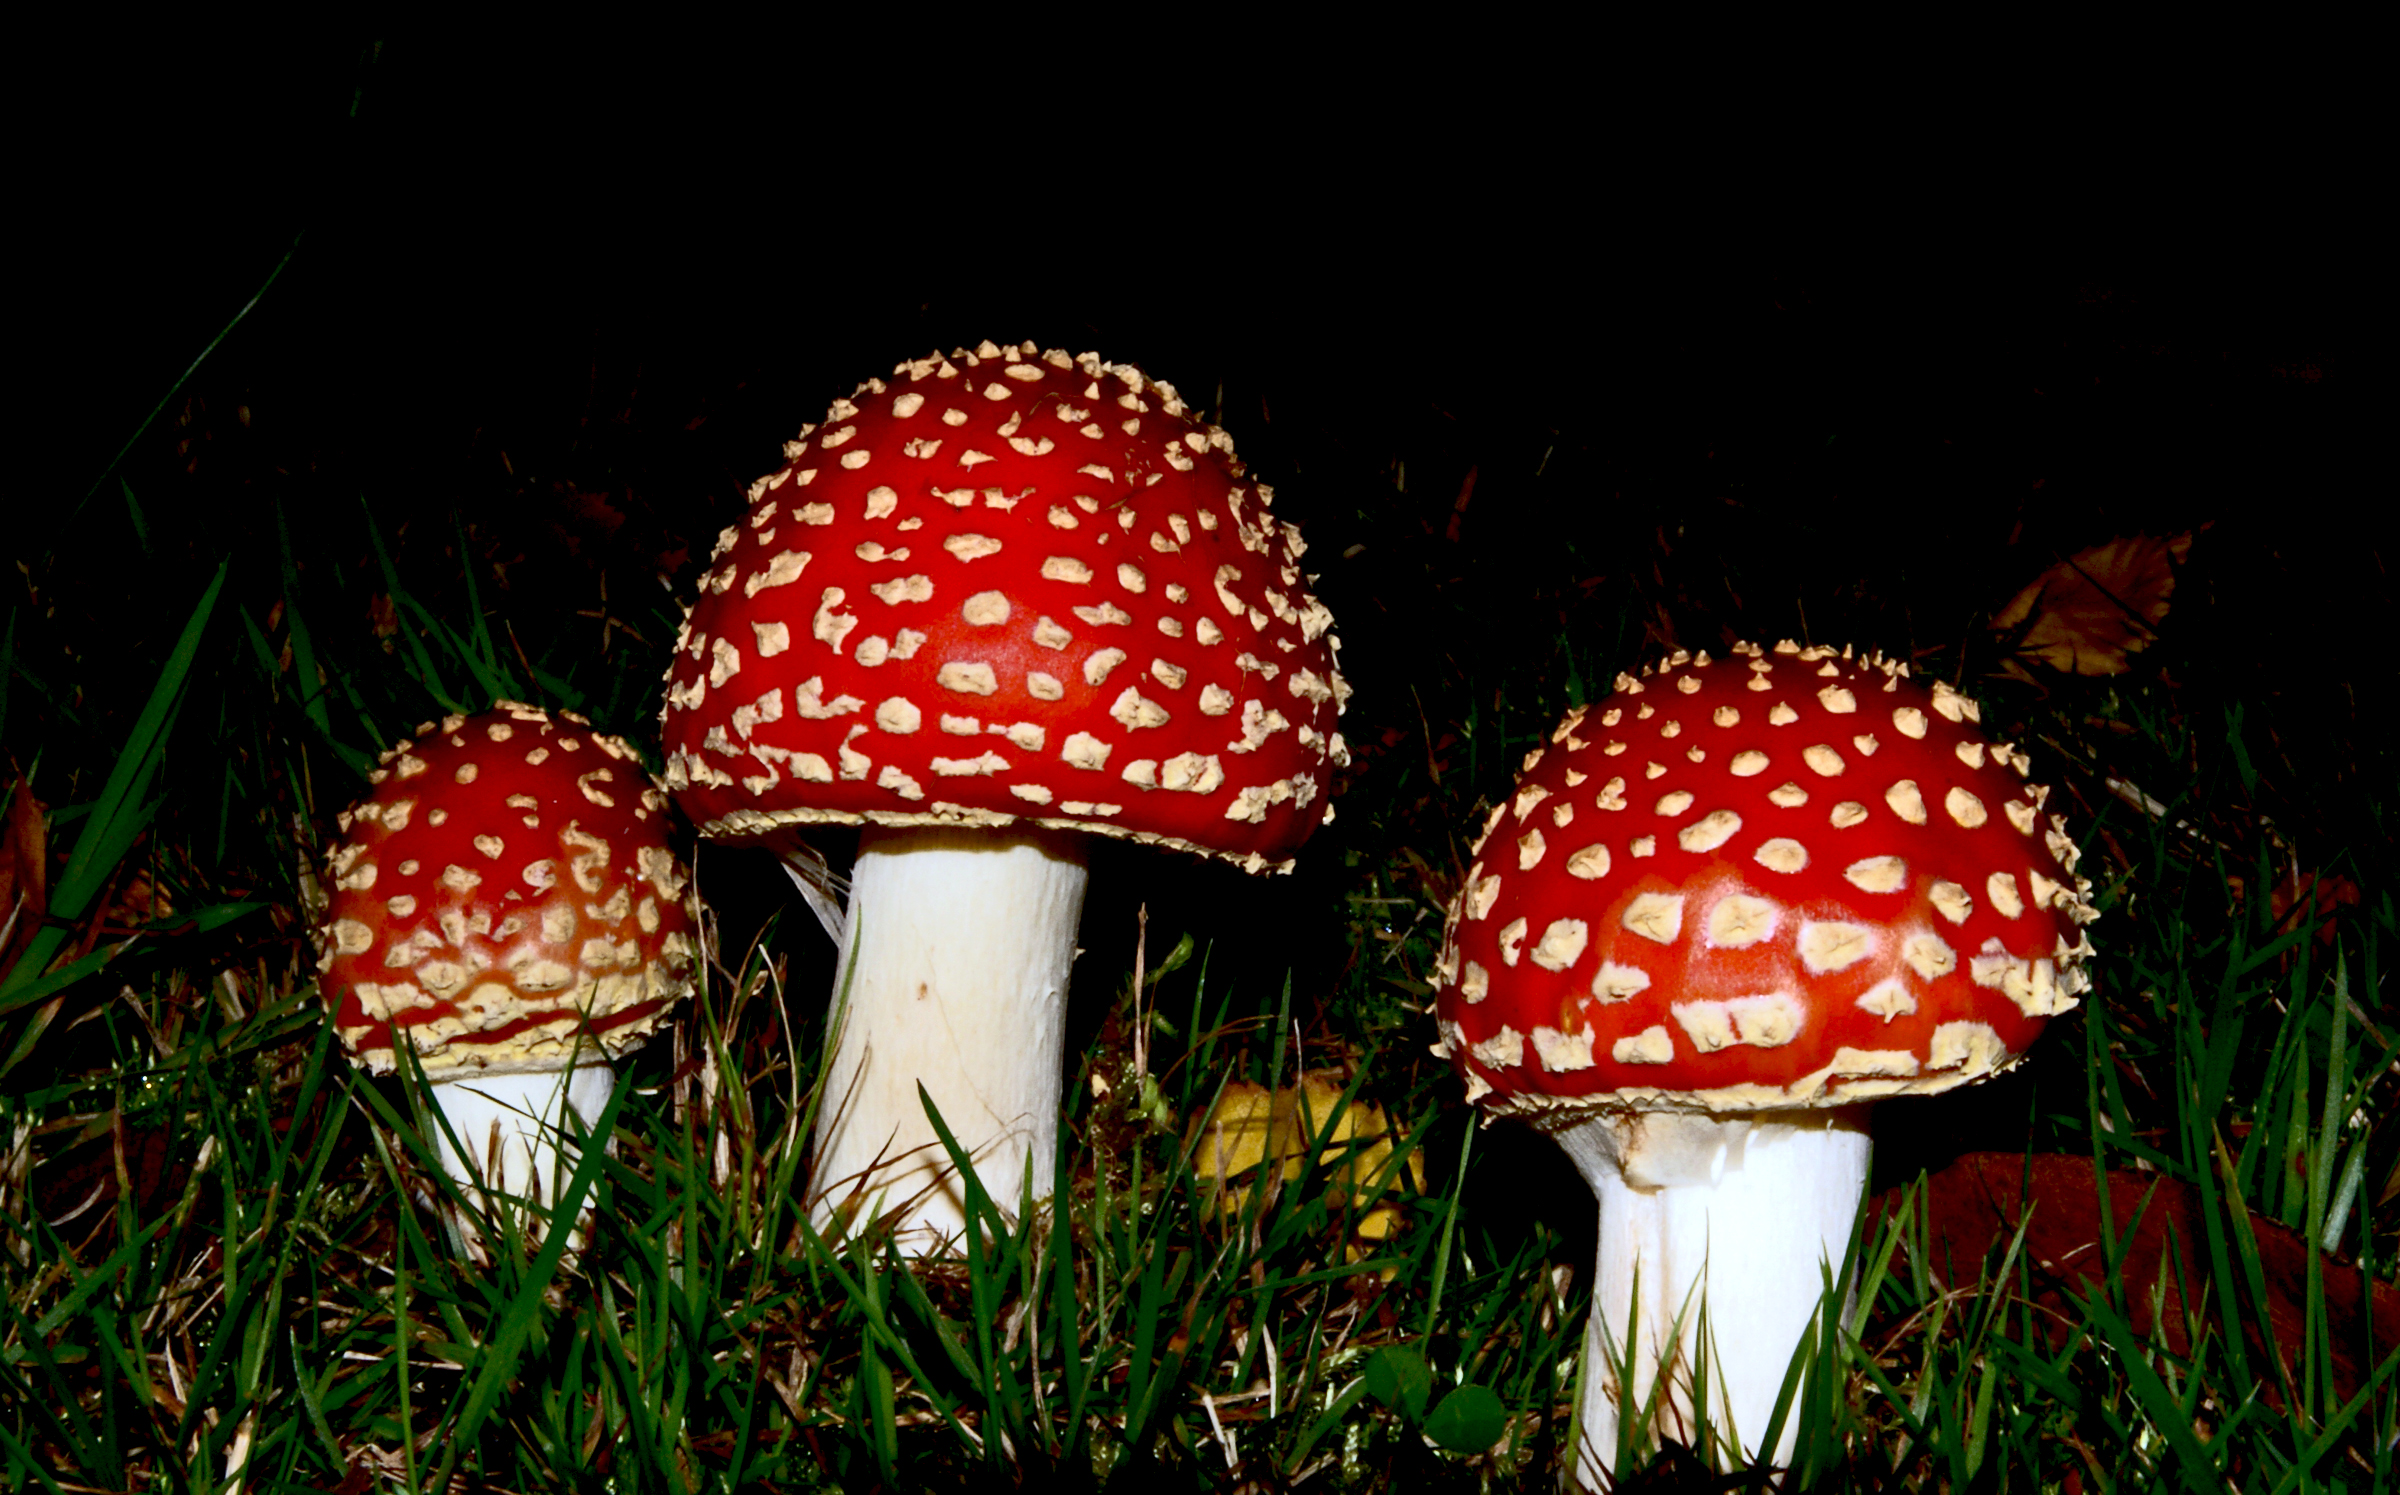
group, flower, pattern, red, mushroom, fungi, toadstools, amanitamuscaria, sonydslra300, redfungi, agaric, flyagric, macro photography, medicinal mushroom